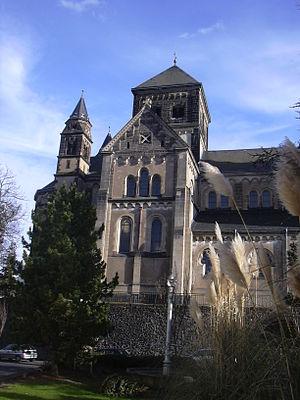
L'église Saints-Pierre-et-Paul, est l'église de la paroisse catholique de Remagen en Allemagne. Elle se dresse sur les vestiges d'un fort romain dans un style romano-gothique. Sa particularité est dans le presbytère où se trouve un portail roman, à l'origine sans aucun rapport avec l'église.